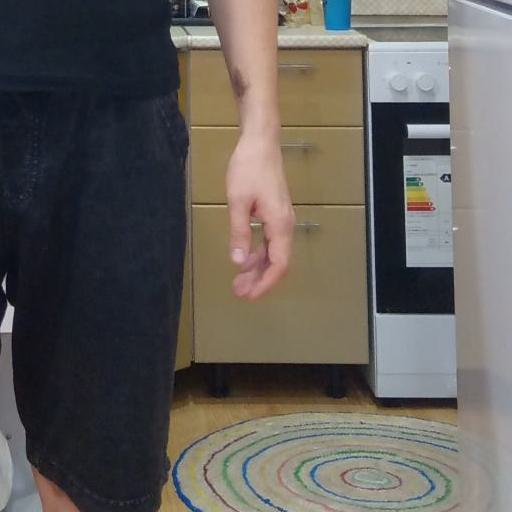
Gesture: no_gesture